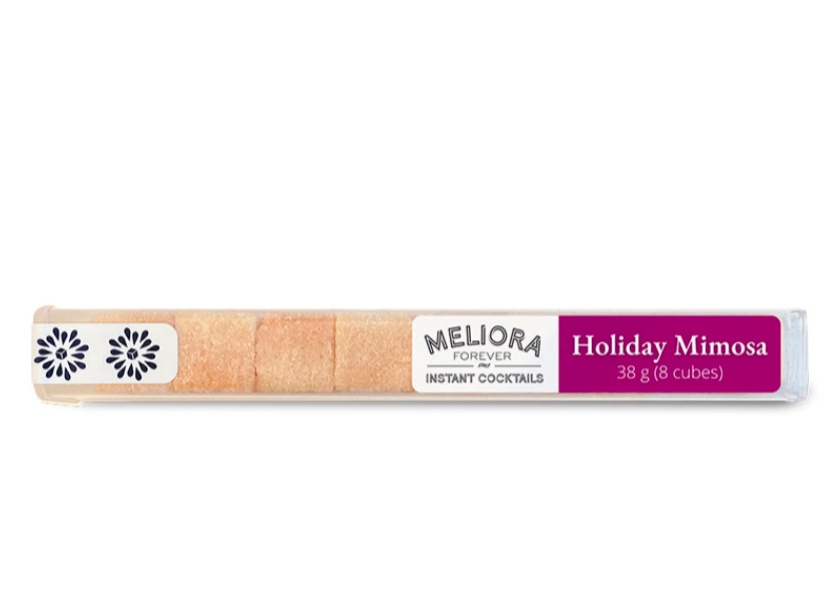
Holiday Instant Mimosa Cocktail Cubes
Brand: Those Two
Fabulous stocking stuffers! Just add champagne or alcohol and clink clink, cheers! Holiday Mimosa (Cranberry & Rosemary) Instant Cocktail Cubes Our cubes are sold wholesale in quantities of six, 8-count packs (tubes). They are also available in Gift Boxes with all 6 Holiday Cocktails - listed separately. Muddle 1-2 sugar cubes with a splash of warm water until dissolved. Add champagne or wine. Enjoy! Also good in vodka or gin. Mixing up a mocktail is easy with our cubes. Adding them to either a still or carbonated beverage (i.e. sparkling water or juice) will make a tasty non-alcoholic option. Our Instant Cocktail Cubes are approximately 0.8 inches cubed, and approximately 1 teaspoon of sugar. Don't let the small size fool you, each cube offers a huge punch of flavor. Directions for use included on the back of each tube/packaging. These flavors were formulated to pair with just about any liquor, white wine, or champagne. Christmas (Black Walnut, Amaretto, Cherry) Instant Cocktail Cubes Our cubes are sold wholesale in quantities of six, 8-count packs (tubes). They are also available in Gift Boxes with all 6 Holiday Cocktails - listed separately. Muddle 1-2 sugar cubes with 1/4 cup of hot water until dissolved. Serve hot with rum, brandy, or whiskey. Also good cold with vodka, champagne, wine, tequila or gin. Enjoy! Mixing up a mocktail is easy with our cubes. Adding them to either a still or carbonated beverage (i.e. sparkling water or juice) will make a tasty non-alcoholic option. Our Instant Cocktail Cubes are approximately 0.8 inches cubed, and approximately 1 teaspoon of sugar. Don't let the small size fool you, each cube offers a huge punch of flavor. Directions for use included on the back of each tube/packaging. These flavors were formulated to pair with just about any liquor, white wine, or champagne.
Category: Food, Beverages & Tobacco > Beverages > Alcoholic Beverages > Premixed Spirits & Cocktail Mixes > Spice Mix Preparations